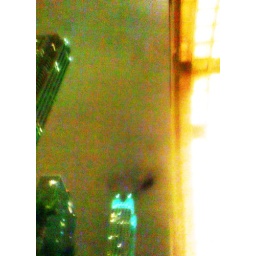
tiny black cloud over chicago